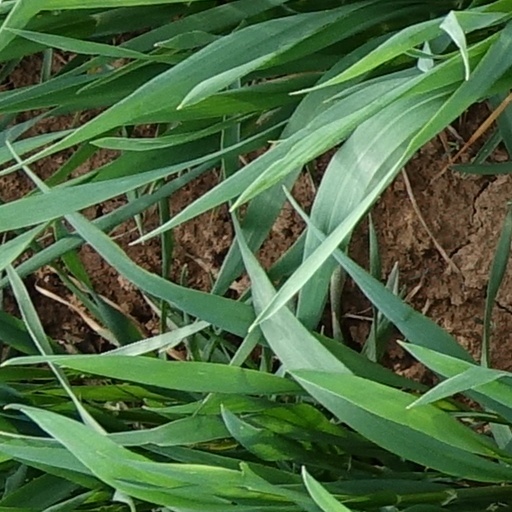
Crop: wheat